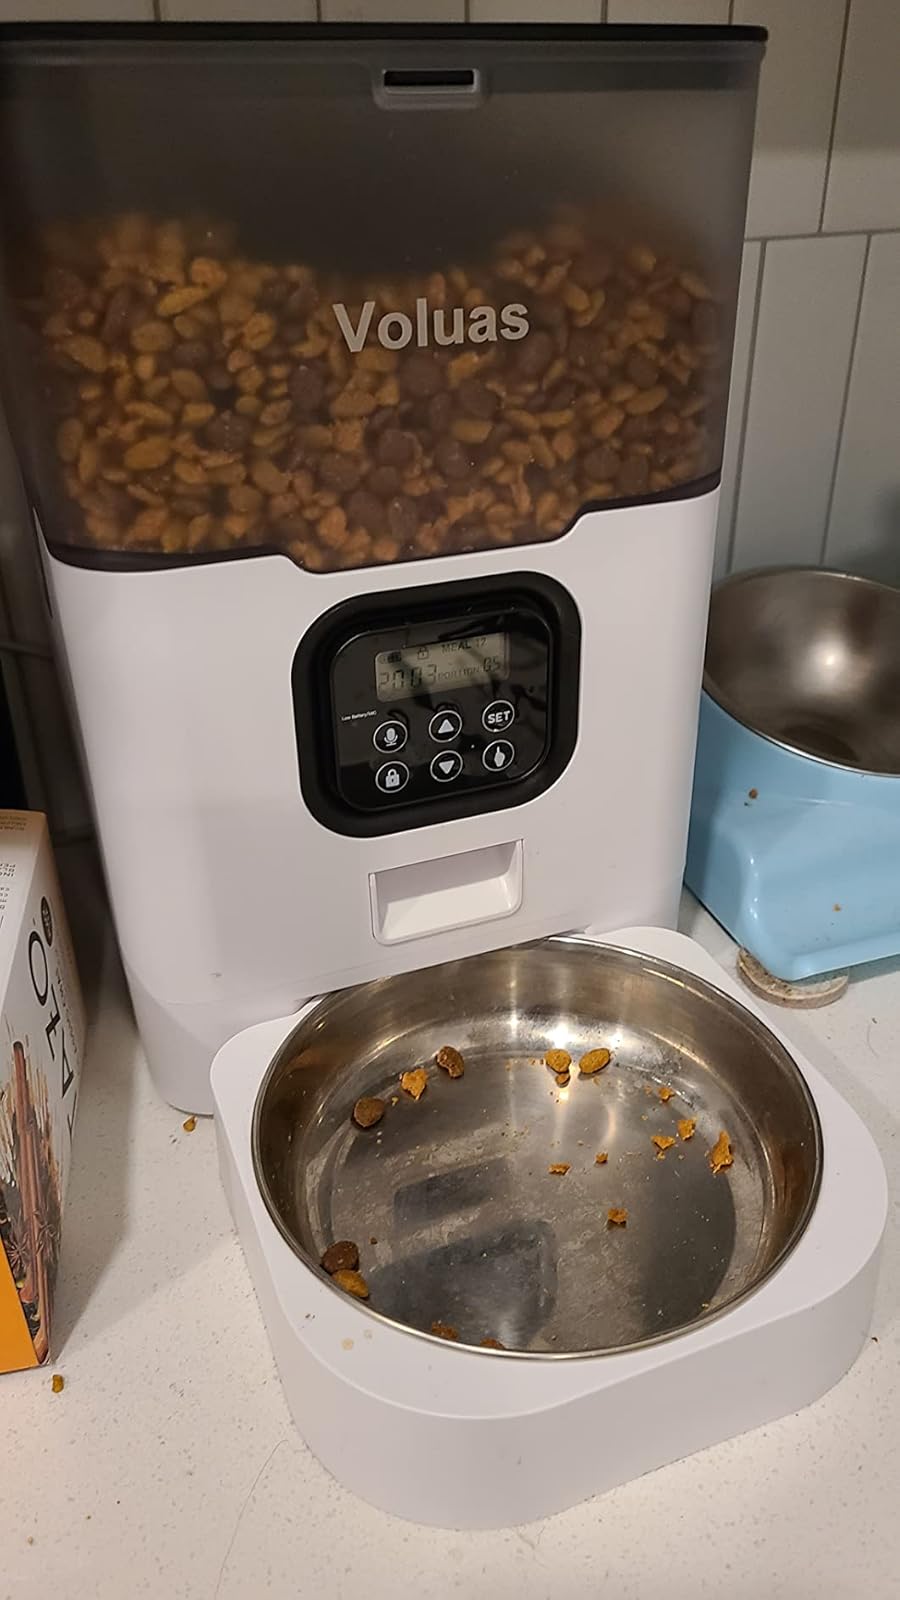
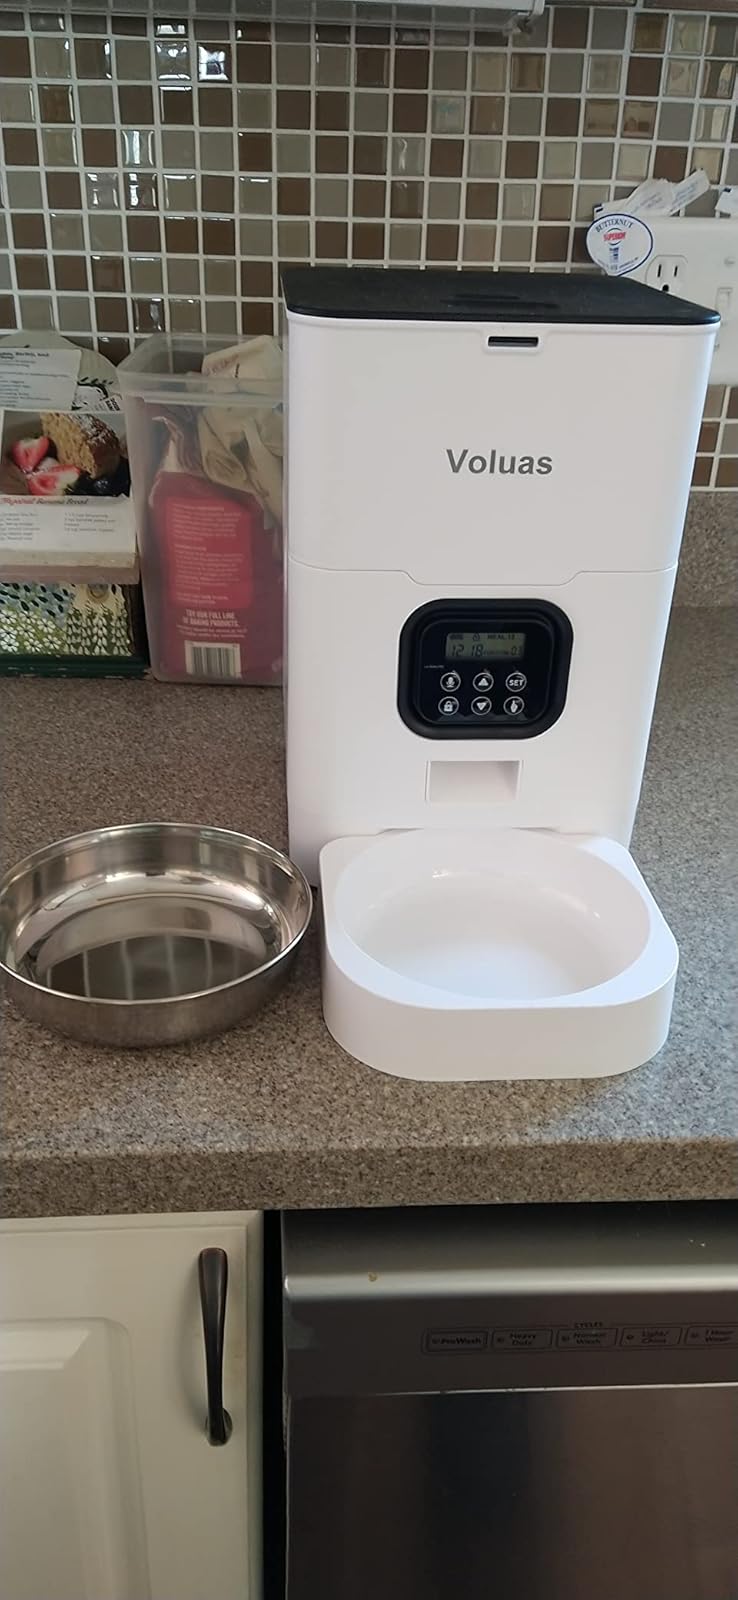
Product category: items_feeder
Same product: no